Describe the emotion expressed in this image:  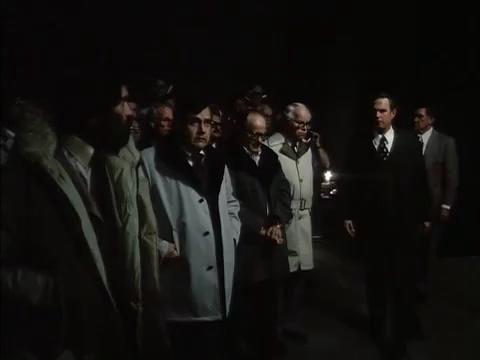
This person displays Suffering, valence and arousal with low intensity.